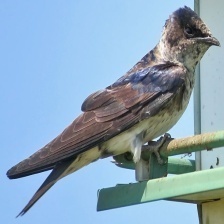
Species: PURPLE MARTIN
Scientific name: PROGNE SUBIS